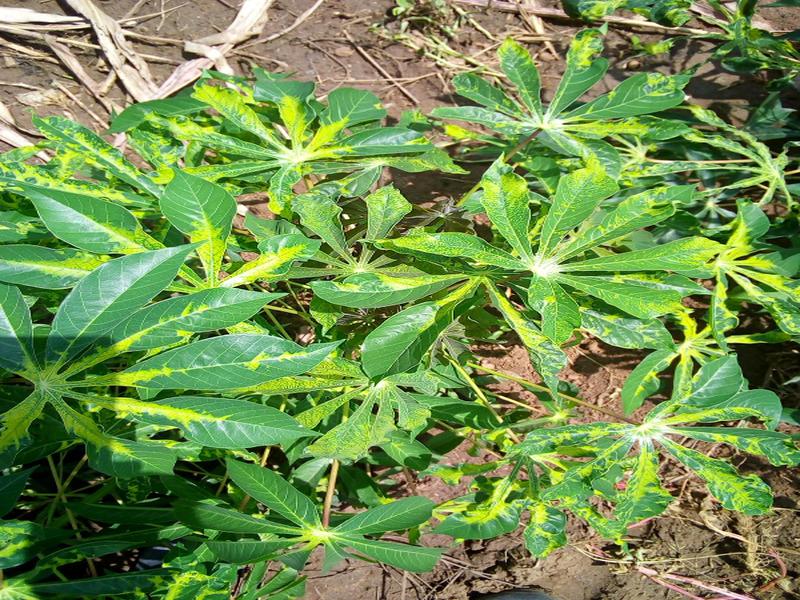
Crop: cassava
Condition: mosaic_disease